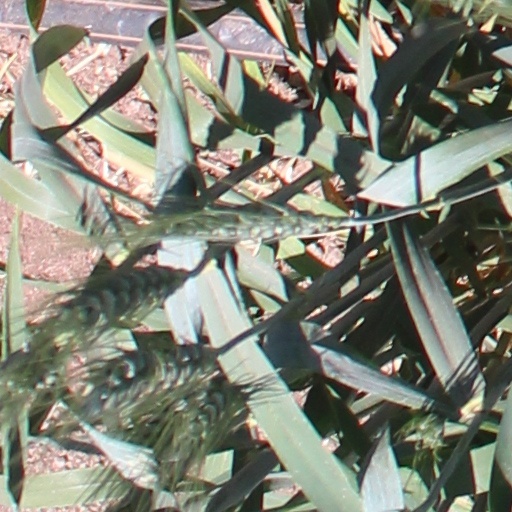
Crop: wheat